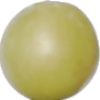
Label: Grape White 2